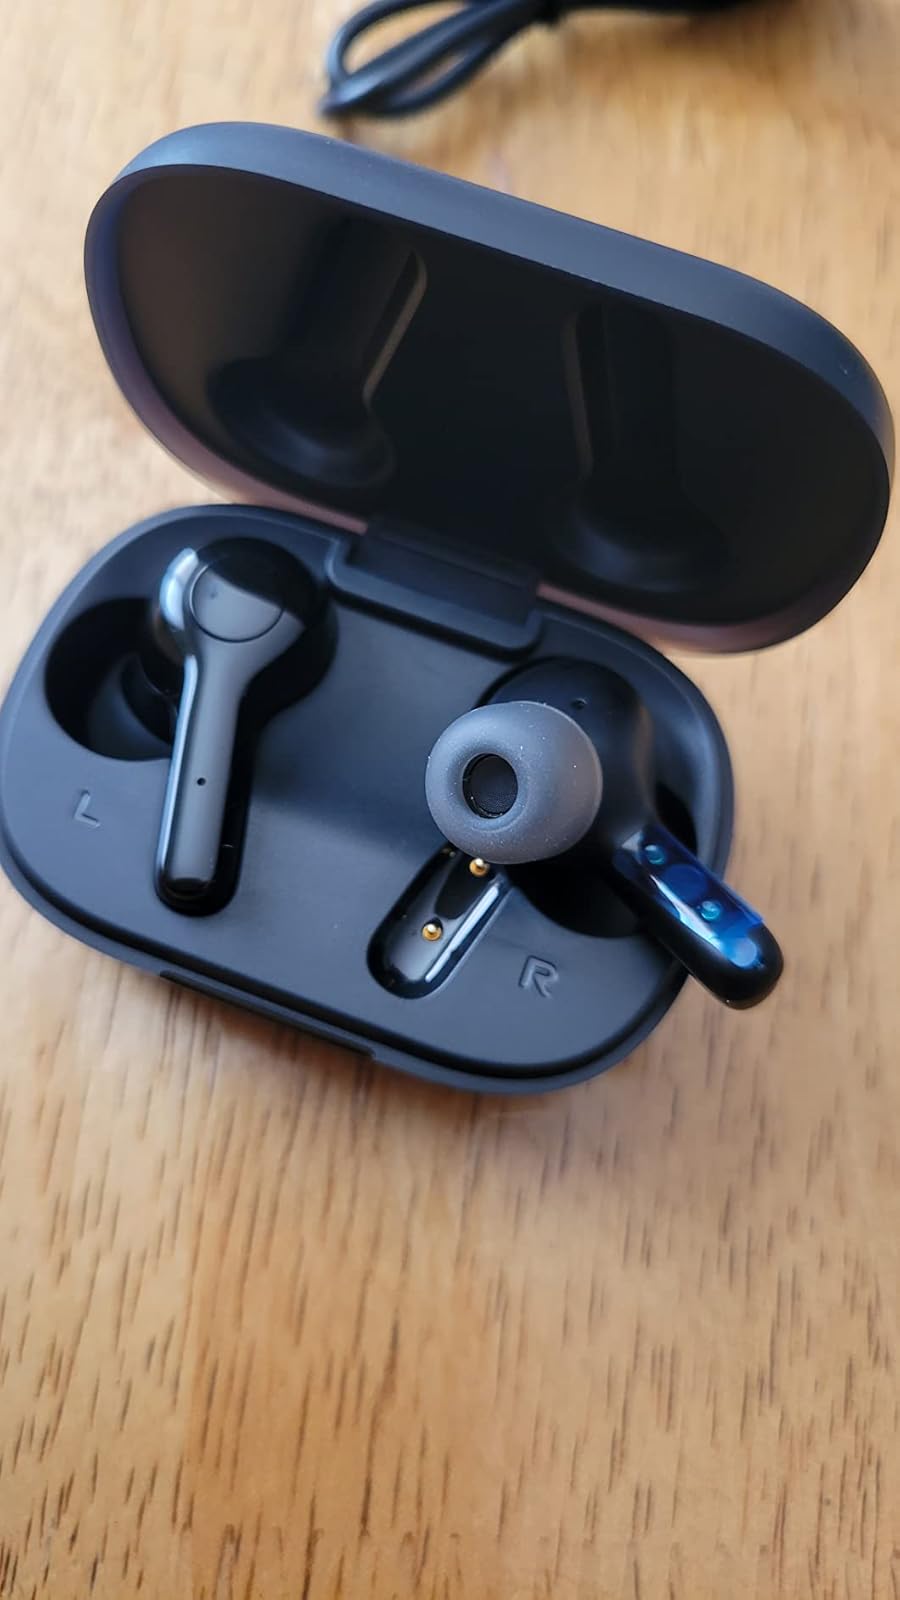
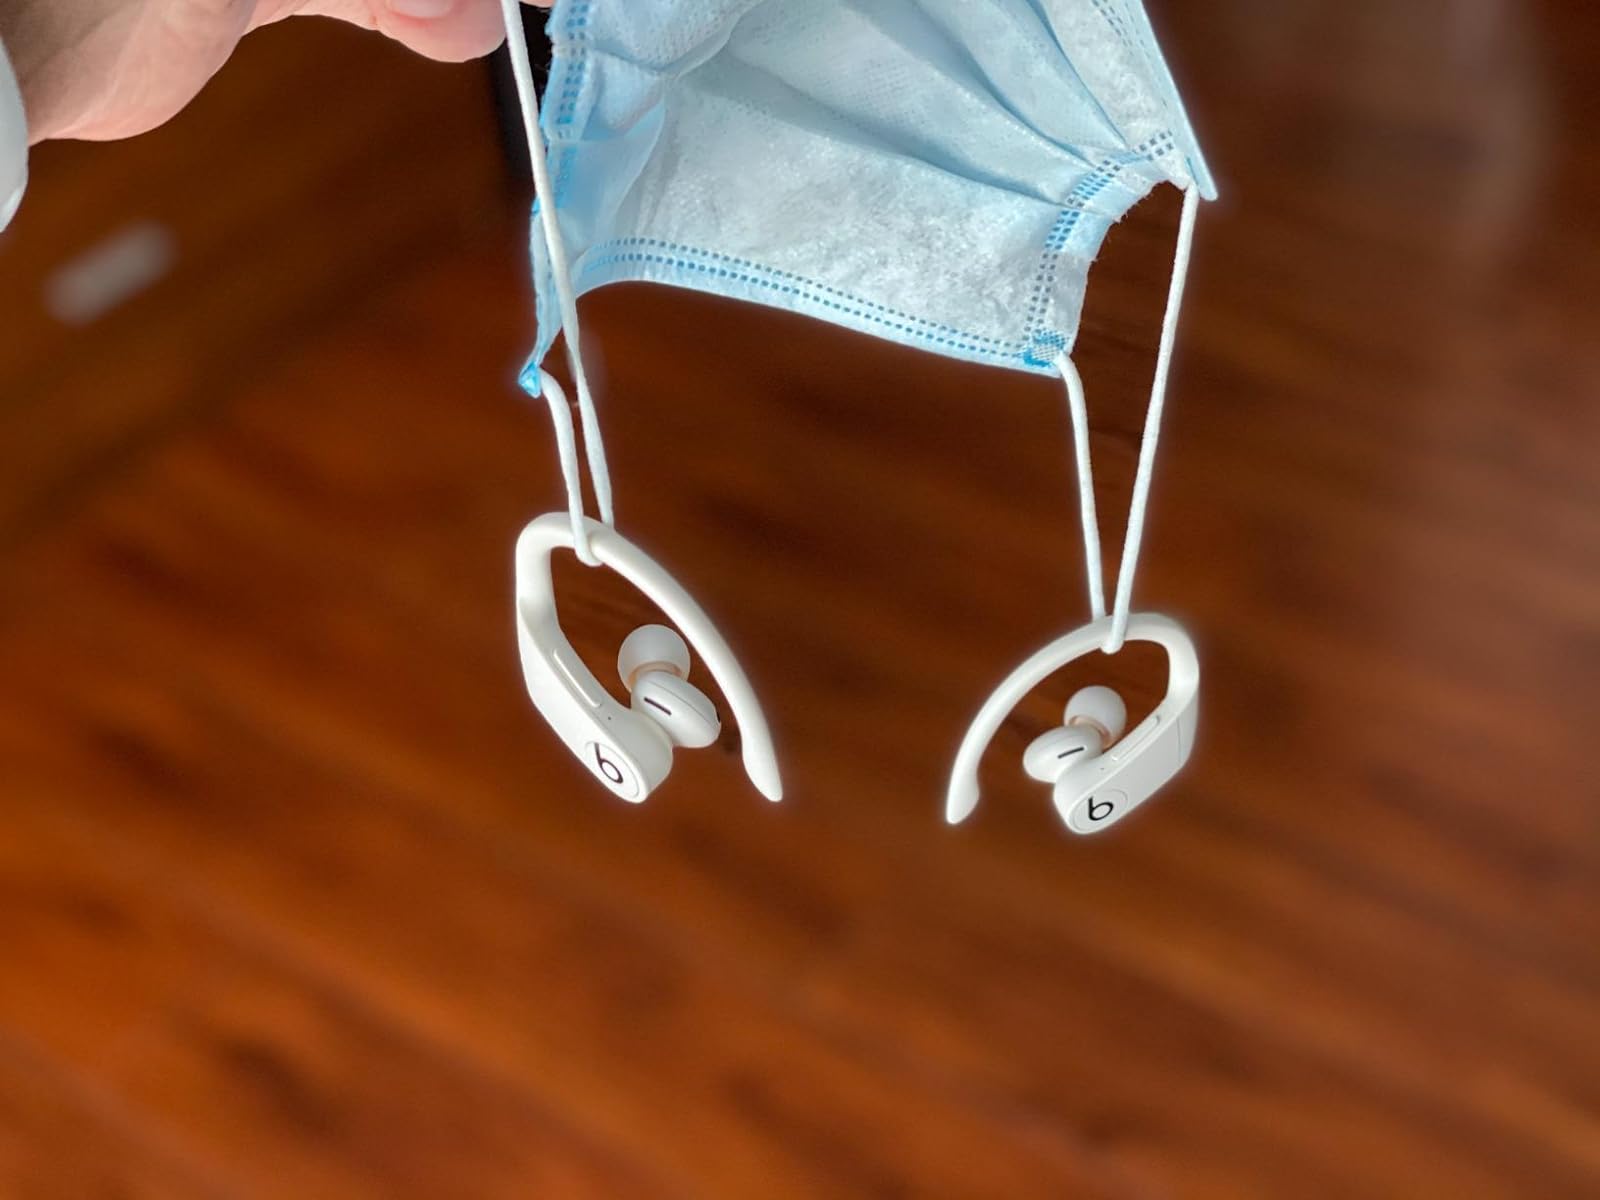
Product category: earbuds
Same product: no